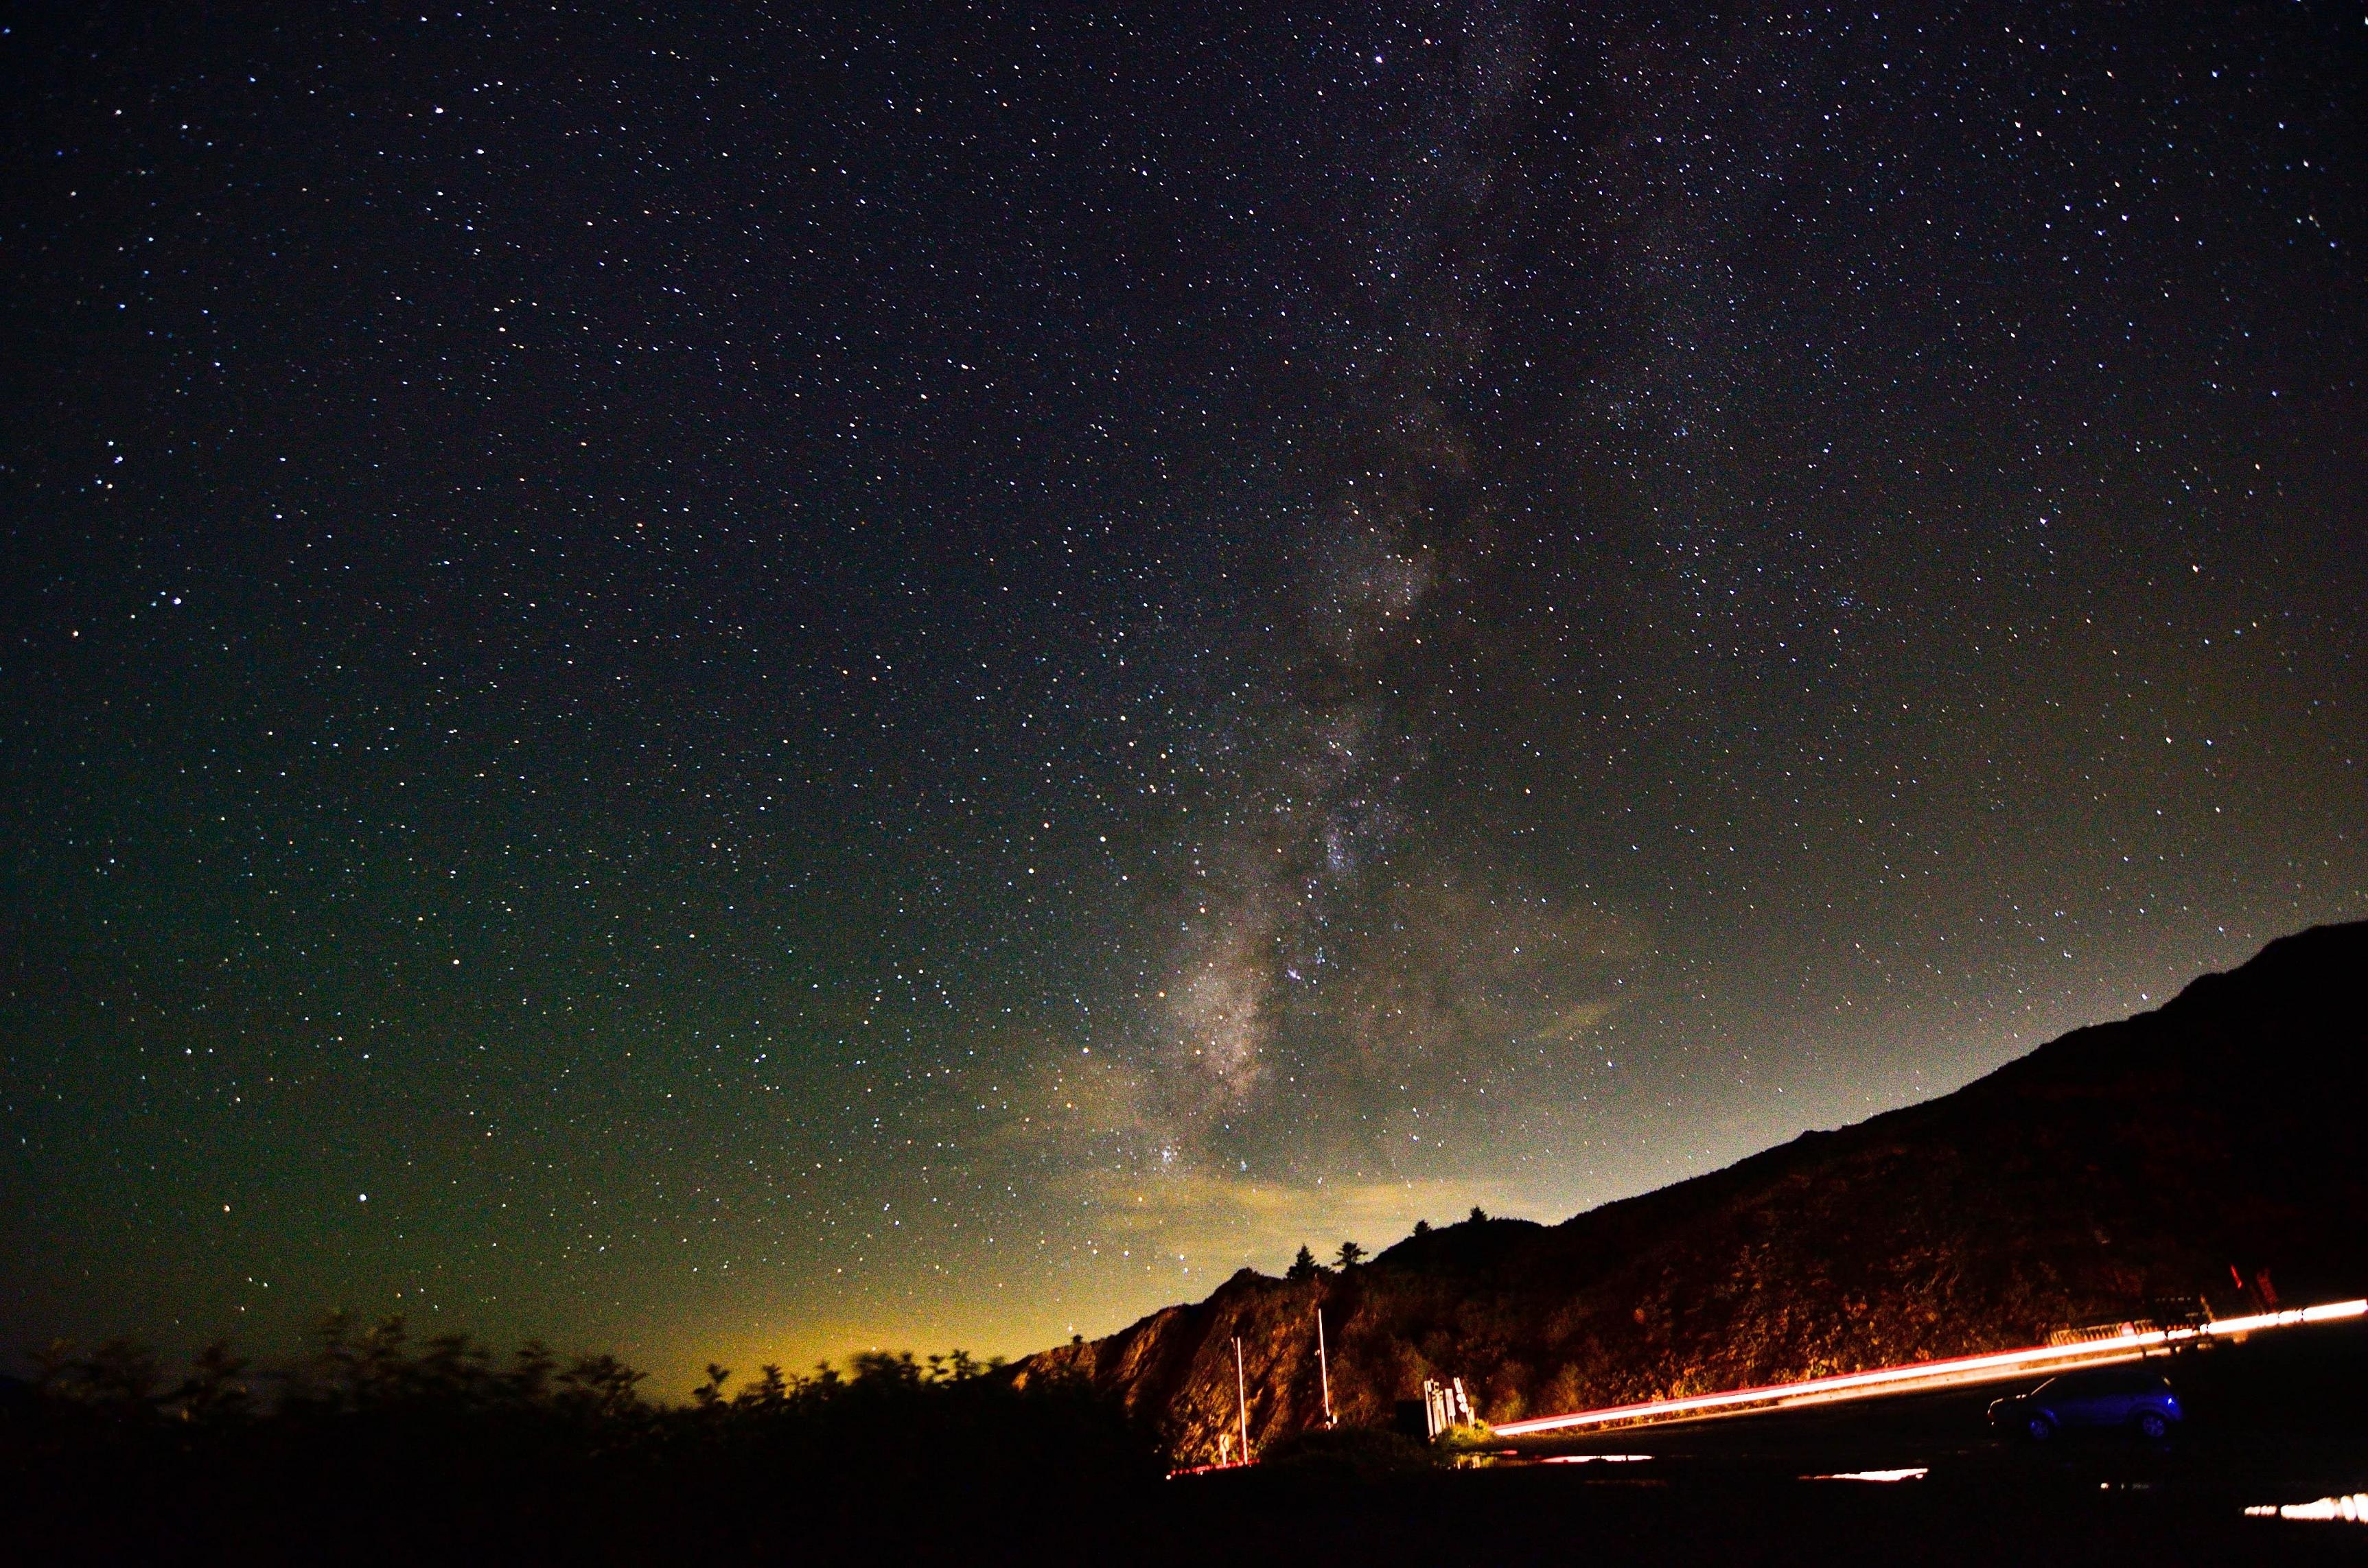
sky, night, star, milky way, atmosphere, darkness, galaxy, night sky, aurora, long exposure, astronomy, stars, midnight, astronomical object, spiral galaxy